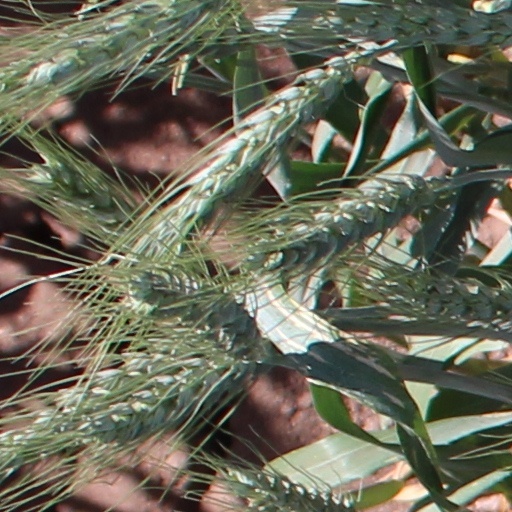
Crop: wheat